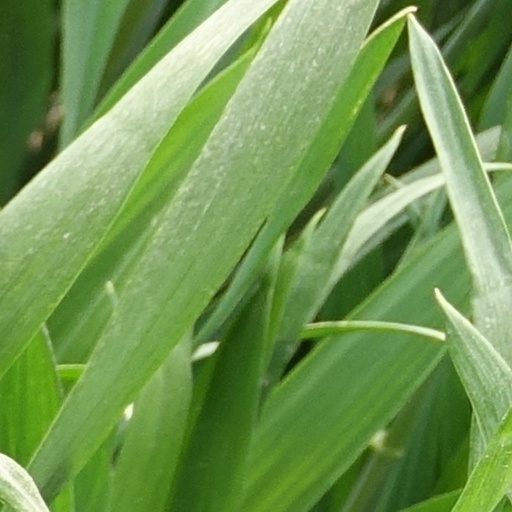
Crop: wheat